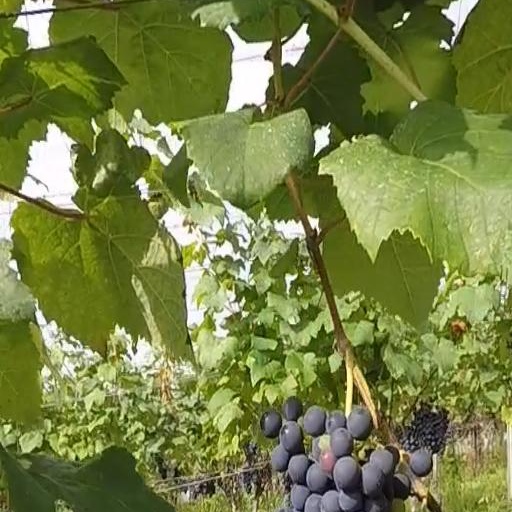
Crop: grape